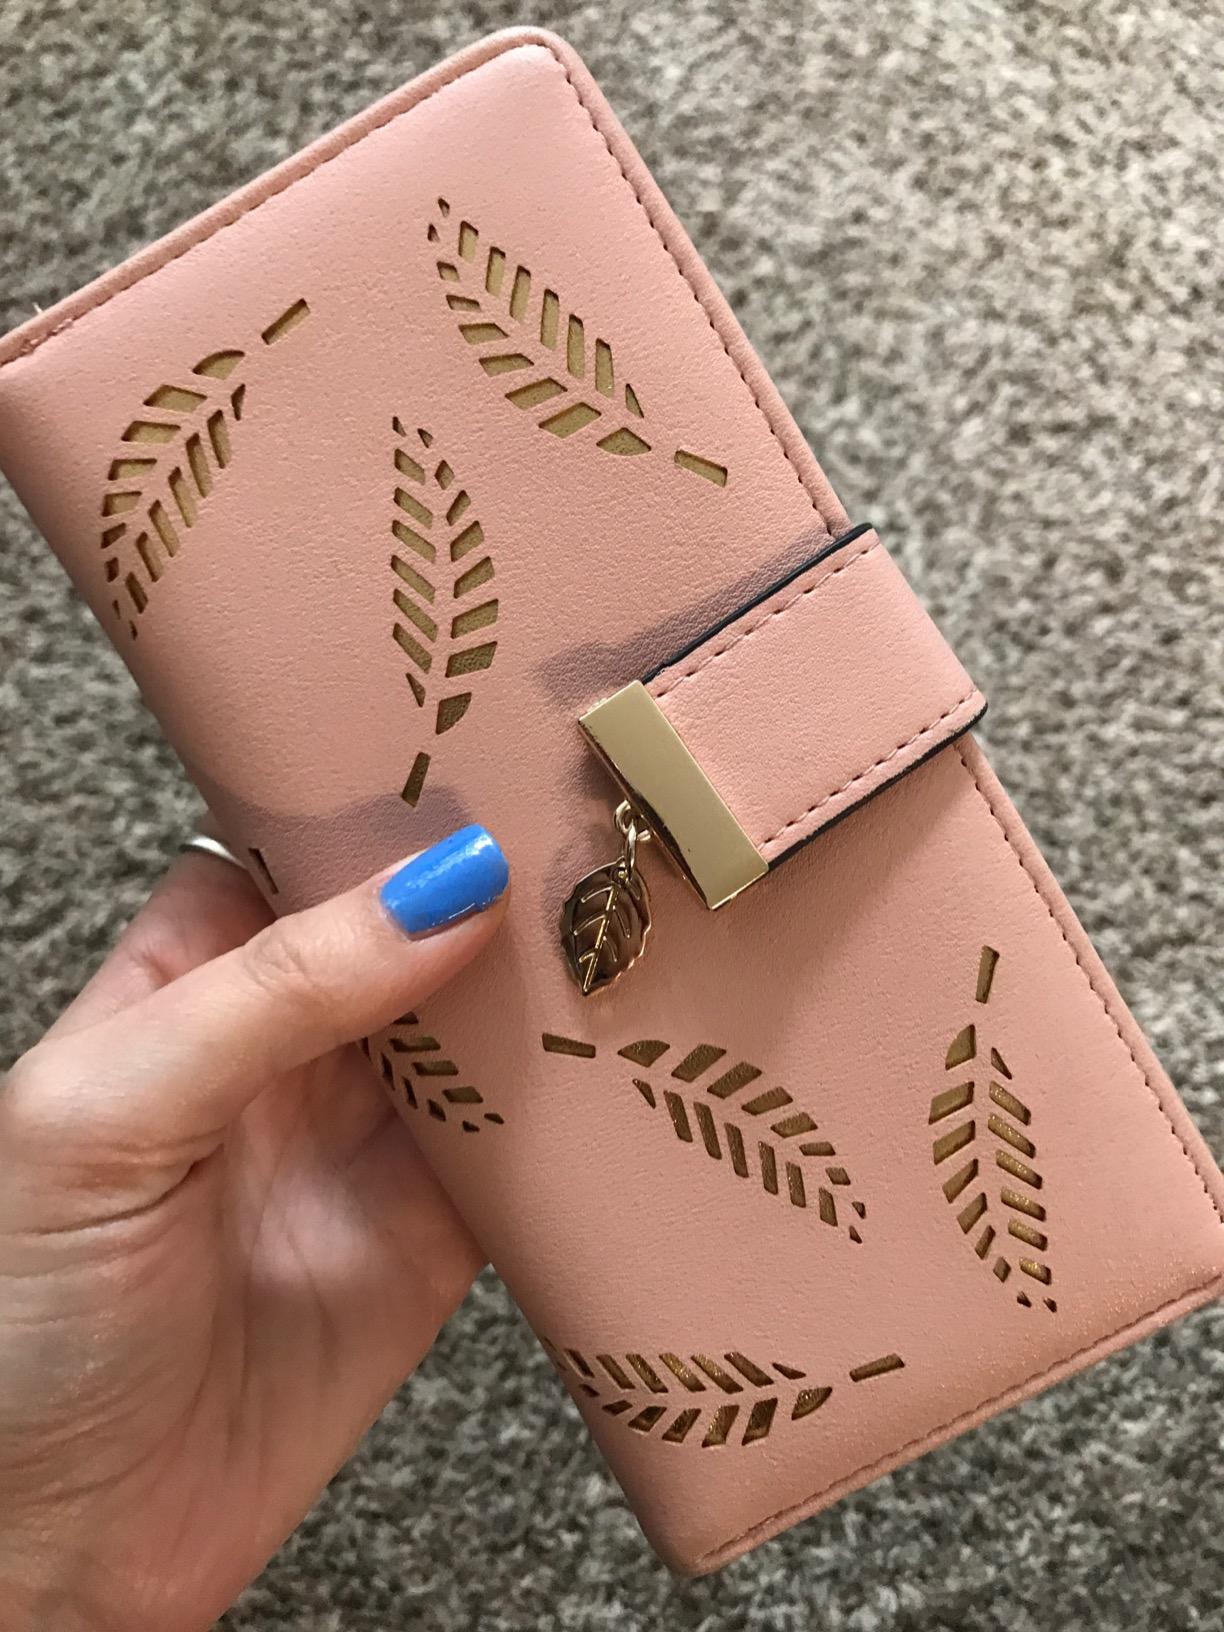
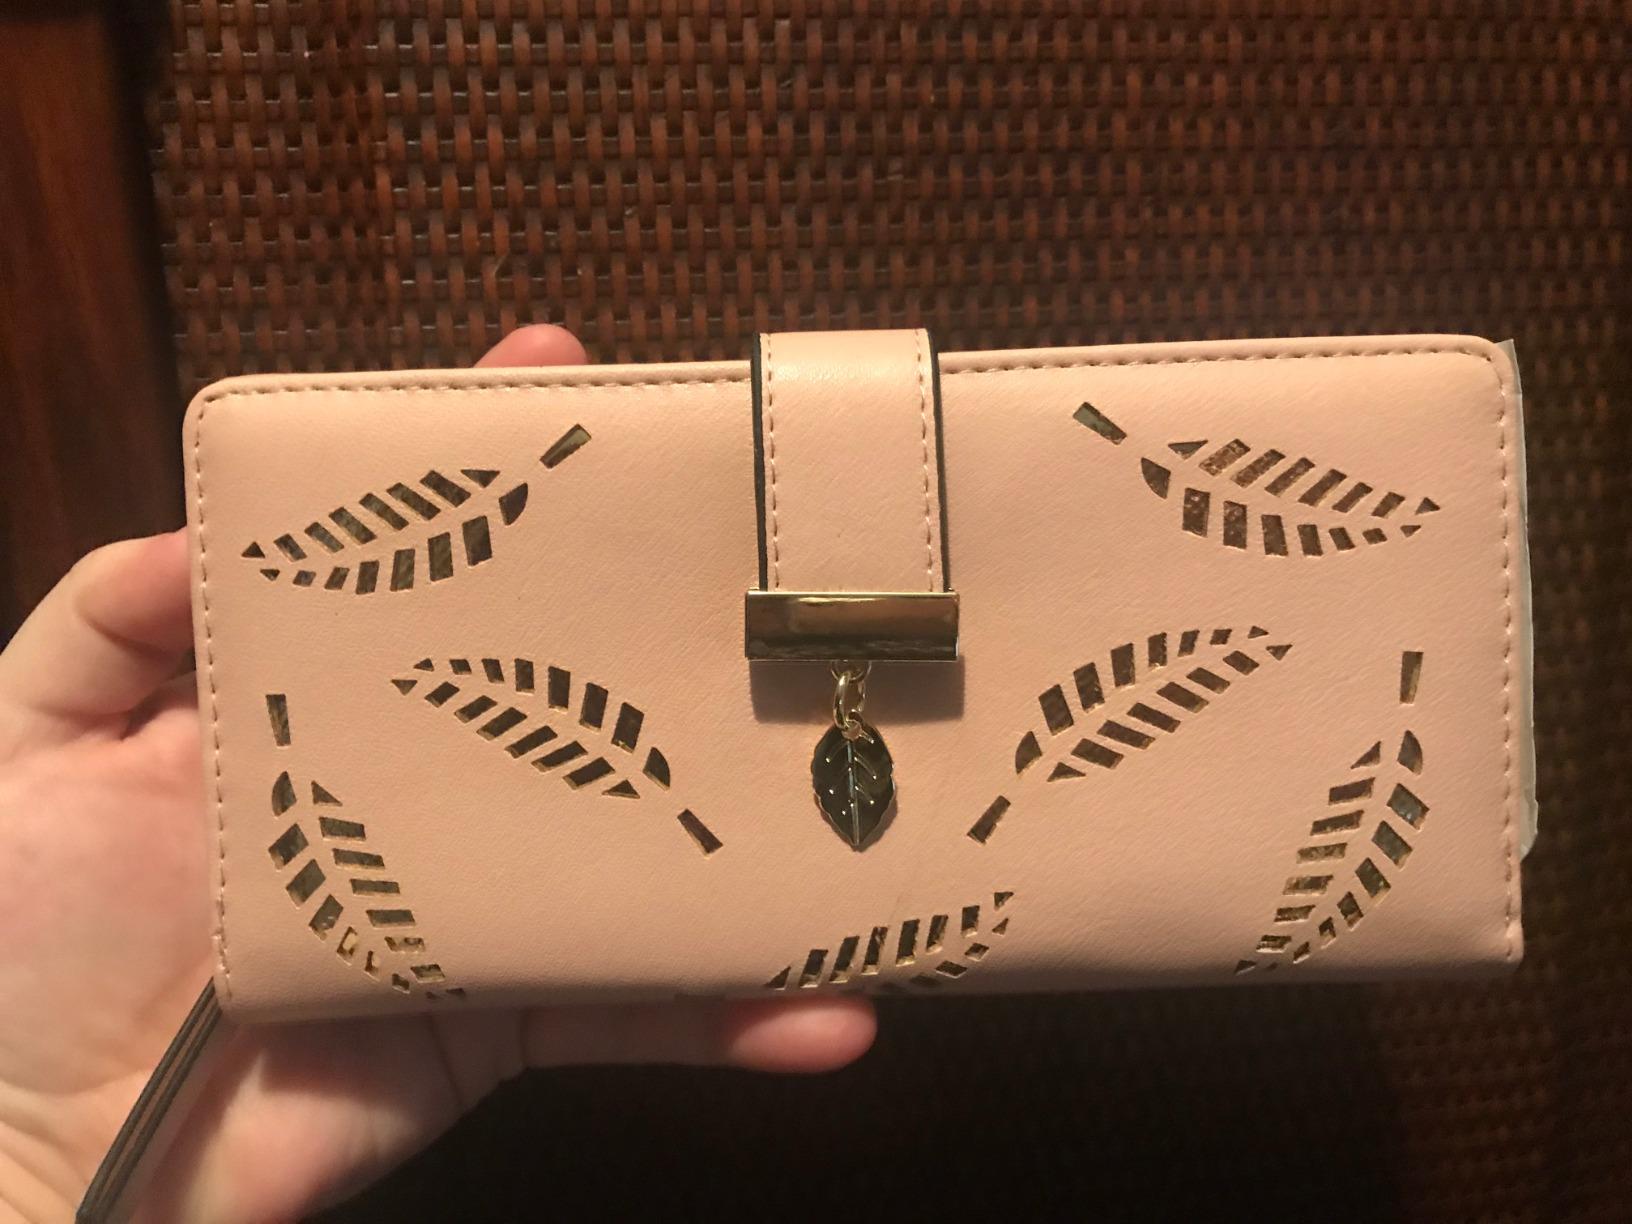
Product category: accessories_handbag
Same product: yes